LZ 104 (L 59)

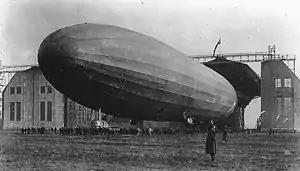

Zeppelin LZ 104 (construction number, designated L 59 by the German Imperial Navy) and nicknamed "Das Afrika-Schiff" ("The Africa Ship"), was a World War I German dirigible. It is famous for having attempted a long-distance resupply mission to the beleaguered garrison of Germany's East Africa colony.